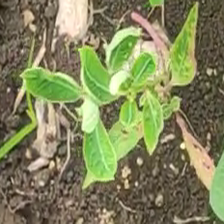
Weed species: Moti_dudhi(Euphorbia_geneculata_L)